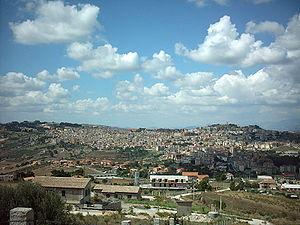
San Cataldo est une commune de la province de Caltanissetta en Sicile.